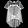
Label: Shirt